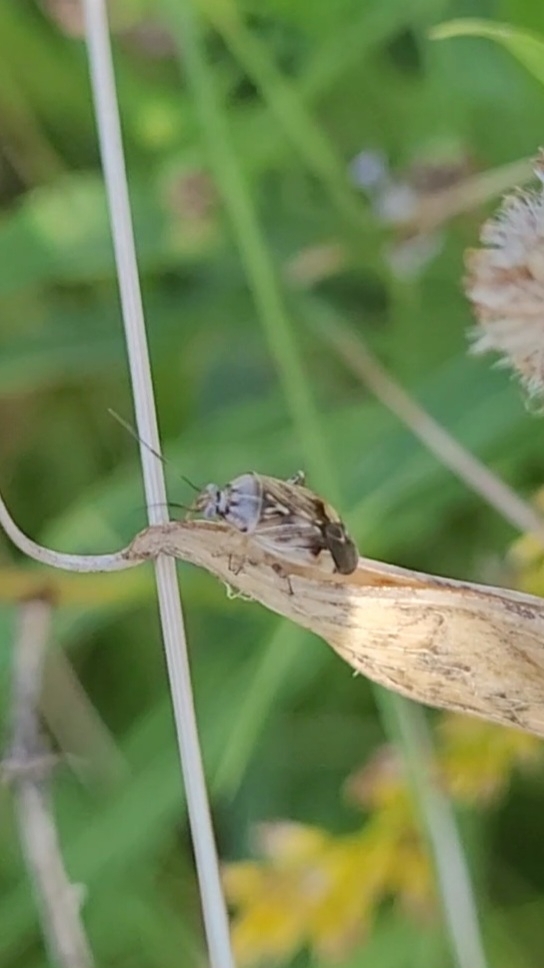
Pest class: lygus_bug